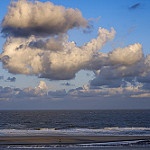
Label: sea